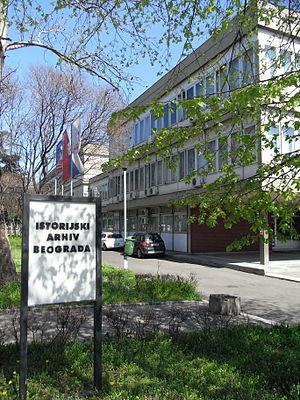
Archives de Belgrade, Serbie Српски / srpski: Историјски архив Београда
Les Archives historiques de Belgrade, en Serbie, ont été fondées en 1945. Elles rassemblent des documents provenant des 17 municipalités de la Ville de Belgrade sur une période allant du milieu du XVIIIᵉ siècle à la fin du XXᵉ siècle.